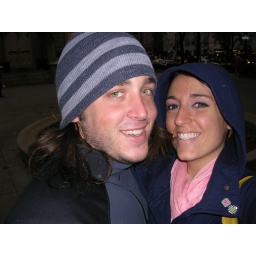
in front of the water tower